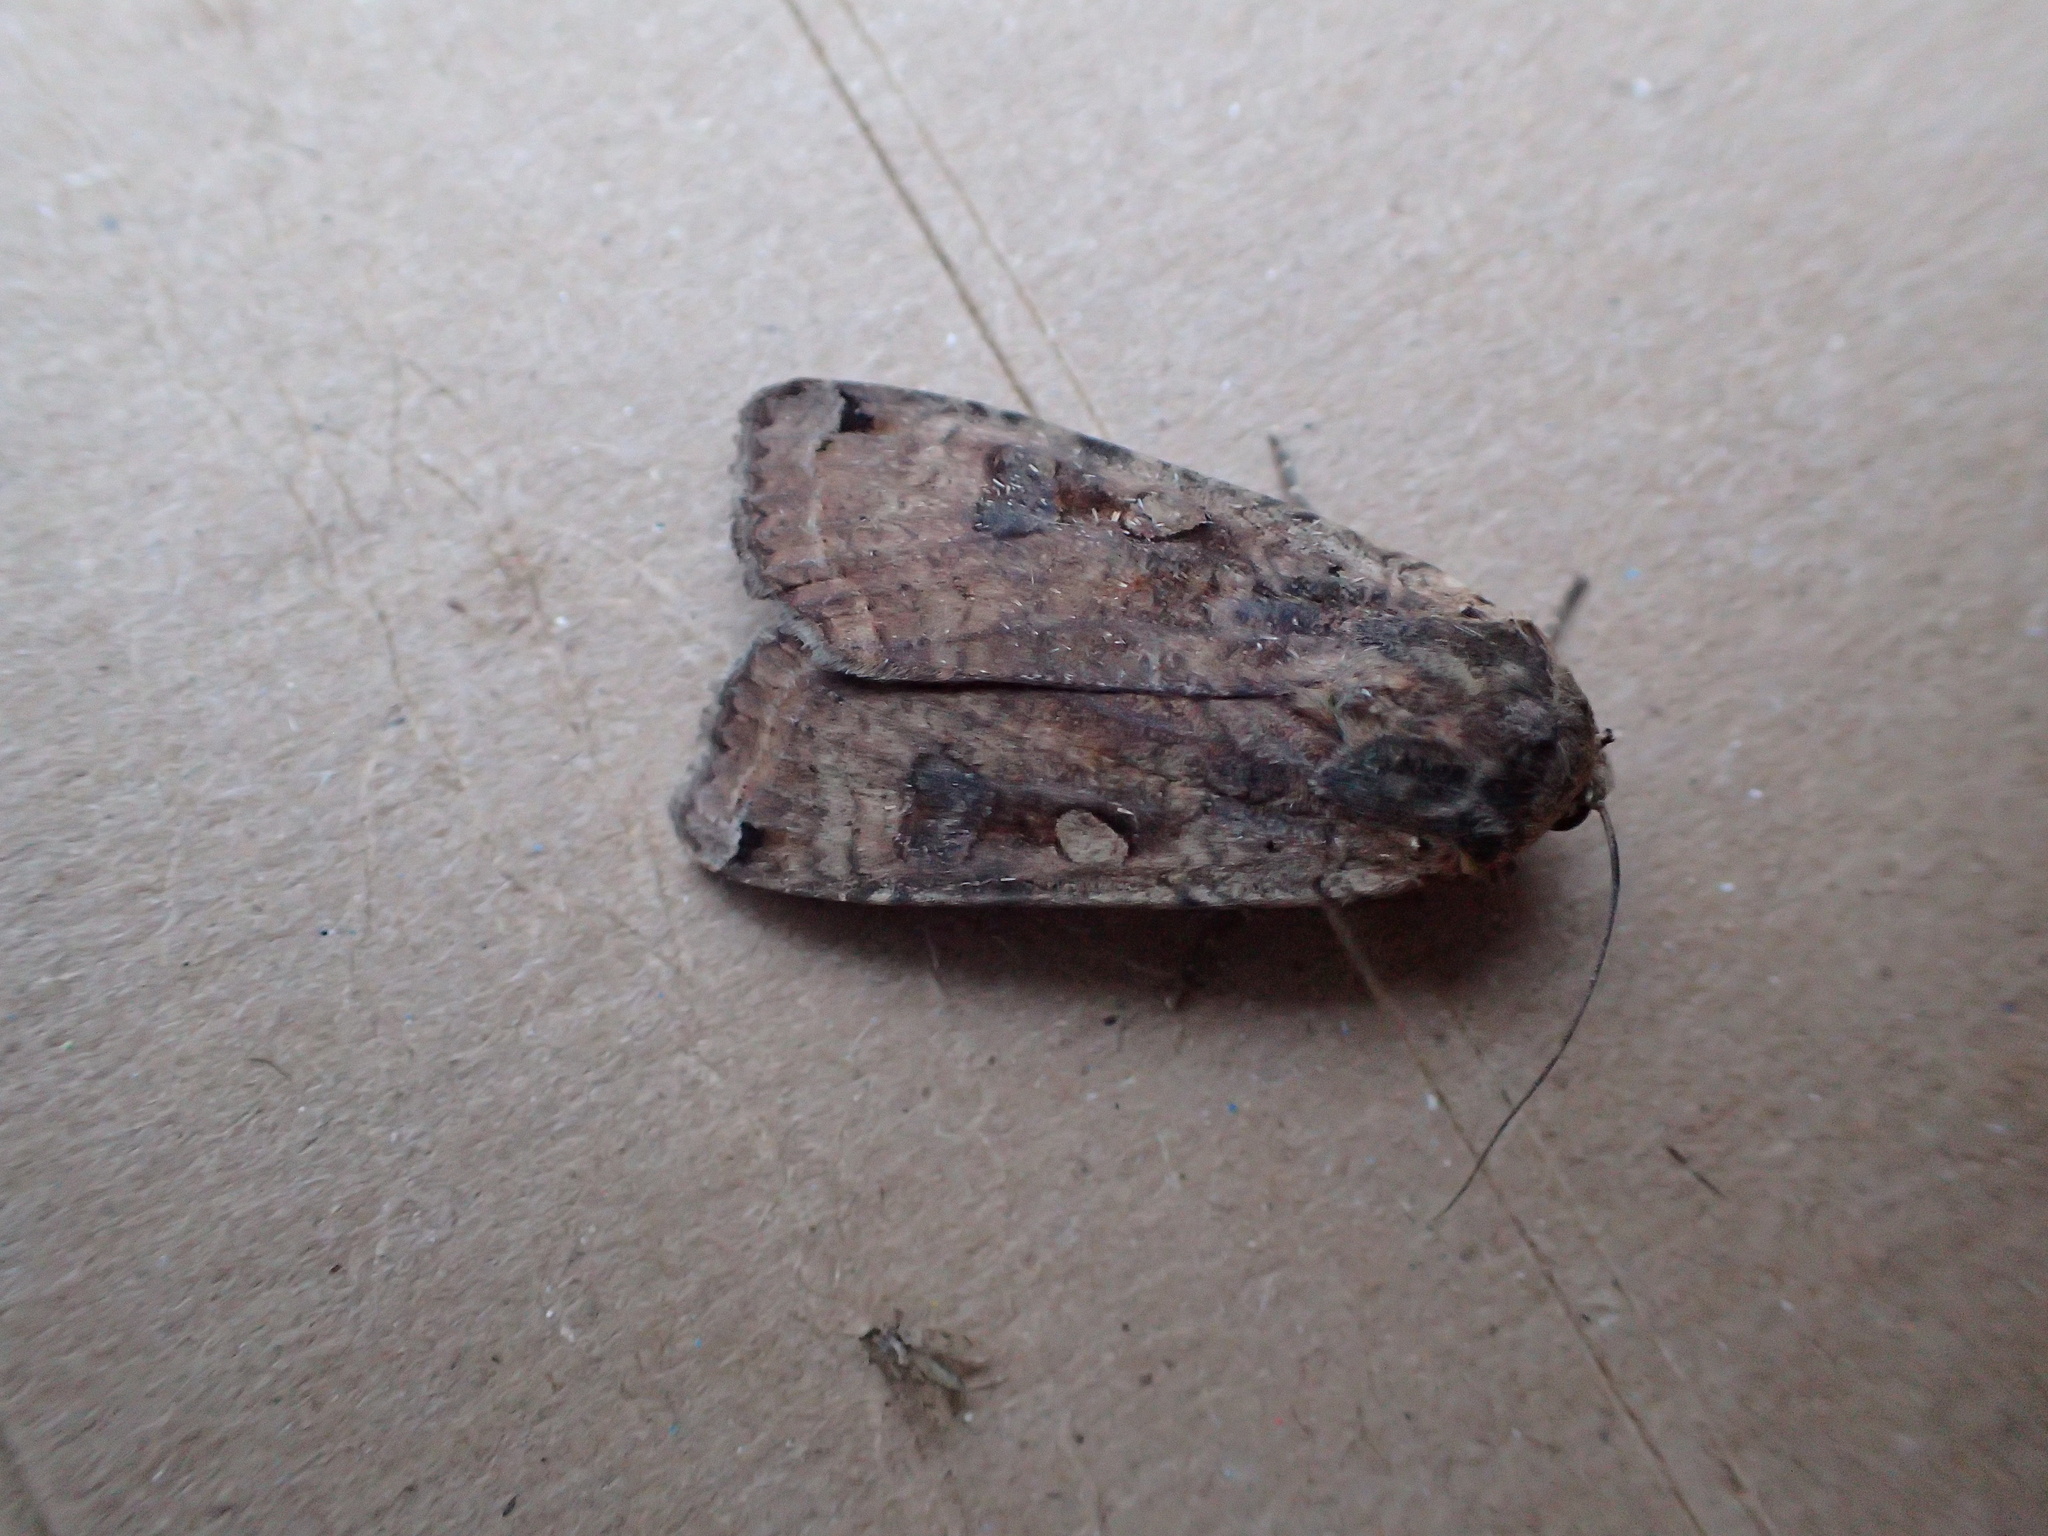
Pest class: cutworms